Valle dei Templi

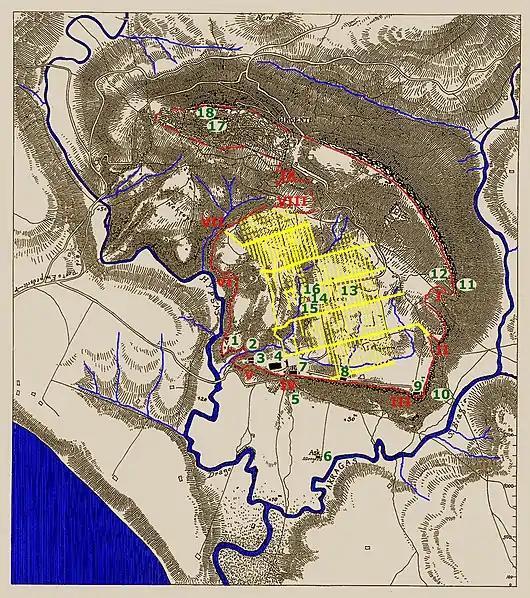
I–IX Town gates, 1 Temple of Hephaestus, 2 Kolymbéthra, 3 Sanctuary of the chthonic gods with Temple of the Dioscuri and Temple L, 4 Temple of Olympian Zeus, 5 Tomb of Theron and Hellenistic-roman nekropolis, 6 Temple of Asclepius, 7 Temple of Hercules, 8 Temple of Concordia and Early christian nekropolis, 9 Temple of "Hera", 10 Basilicula, 11 Rock sanctuary of Demeter, 12 Temple of Demeter, 13 Hellenistic-roman quarter, 14 San Nicola and Archeological Museum, 15 Ekklesiasterion and Oratory of Phalaris, 16 Bouleuterion, 17 Temple of Athena, 18 Temple of Zeus

The Valley includes remains of seven temples, all in Doric style. The ascription of the names, apart from that of the "Olympeion", are a mere tradition established in Renaissance times. The temples are: